History of the Los Angeles Police Department

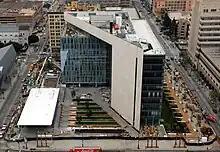
The construction of the Police Administration Building, presently the LAPD's headquarters, in April 2009

Davis' successor, Daryl F. Gates, came into office just as Proposition 13 reduced the department's budget, cutting police numbers to less than 7,000 in seven years, just as drug and gang crime reached unprecedented highs. To combat the rising tide of gang-related violence, Gates introduced Operation Hammer in 1987, which resulted in an unprecedented number of arrests, mostly of black American and Hispanic youths.